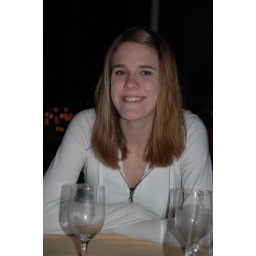
Emily in white shirt